Murder of Céline Figard

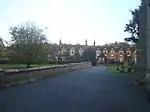
The entrance to St Andrew's Church in Ombersley, Worcestershire, where services are held in Figard's memory

In June 2022, the French newspaper "L'Est Républicain" reported that Morgan was still imprisoned and had seen another application for release rejected earlier in the year. In the 2022 Sky Crime documentary on the case, residents who lived near to Morgan at the time also said that he is still imprisoned. He is imprisoned at HM Prison Frankland.